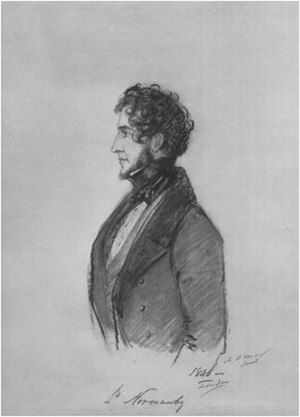
Home Secretary / Liste over Home Secretaries / 1801–1900
Secretary of State for the Home Department almindeligvis kaldet Home Secretary er titlen på den britiske minister, som leder Home Office, der er et af de fire vigtigste statsembeder.